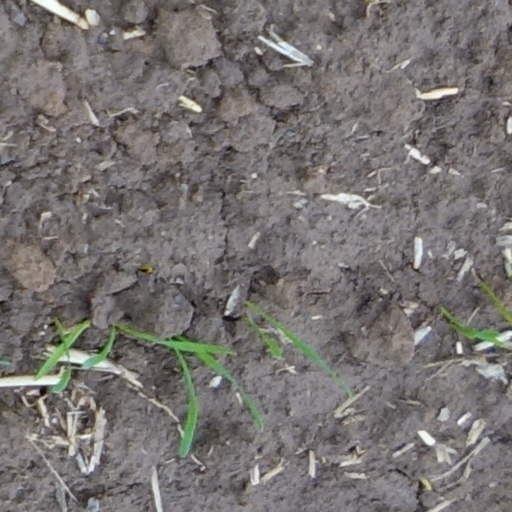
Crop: wheat